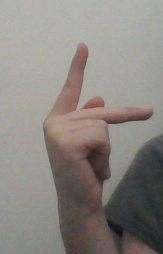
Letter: dha